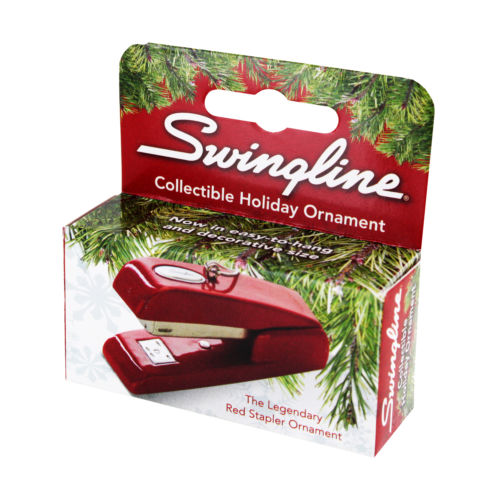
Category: stapler